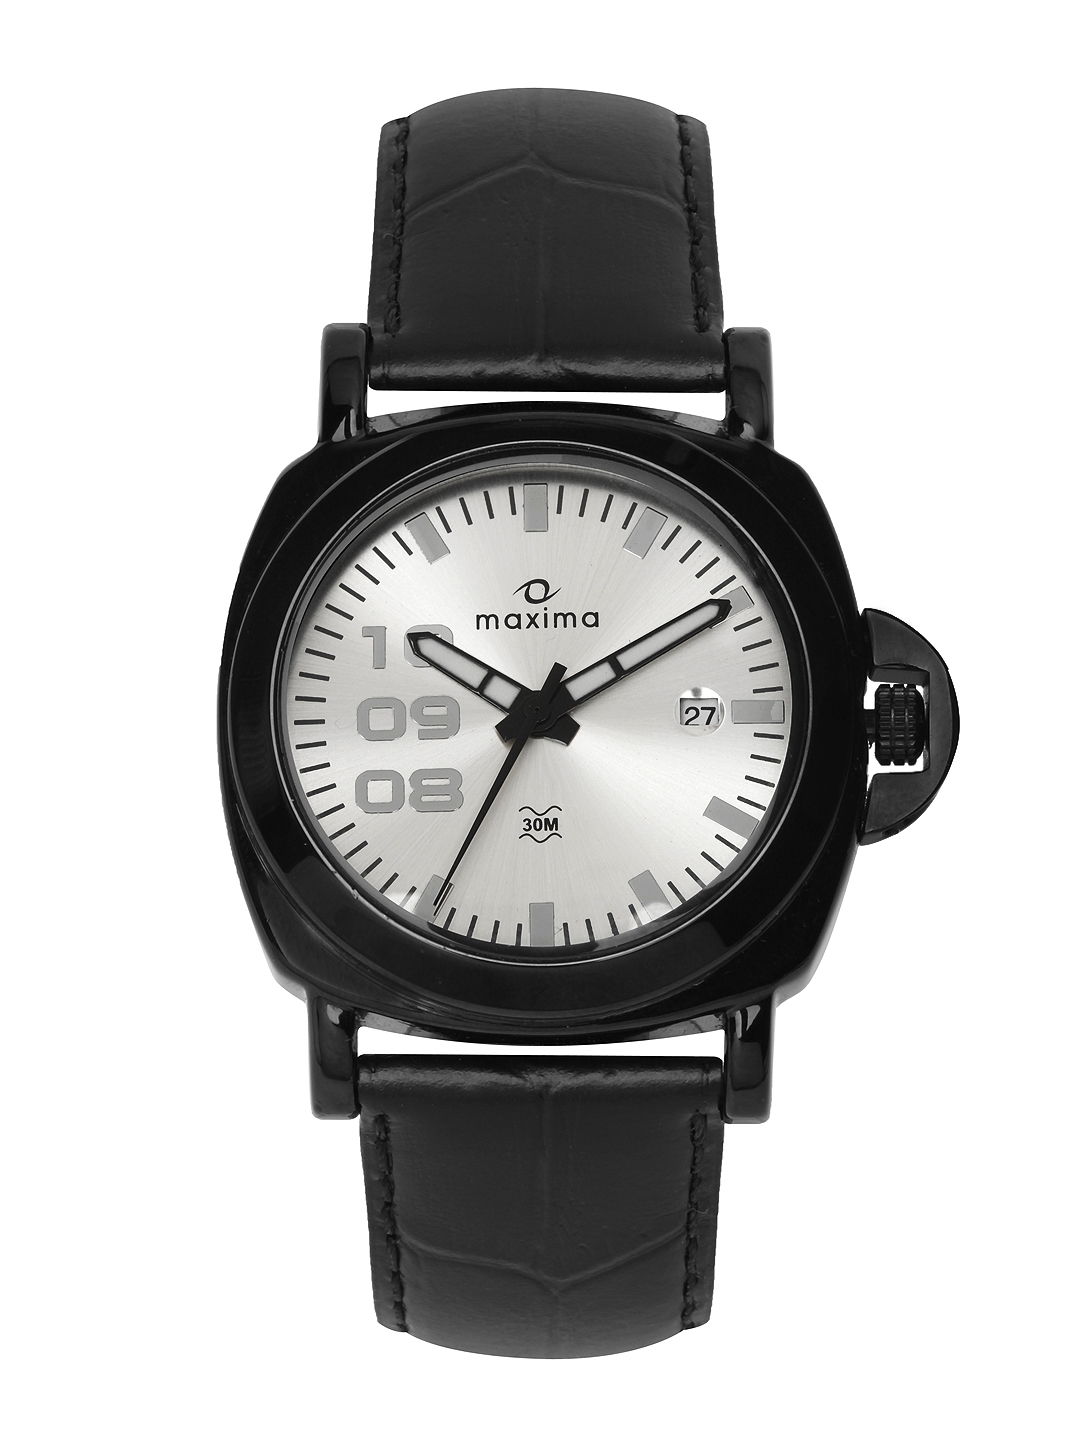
Maxima Attivo Men Steel-Toned Dial Watch 15933LMGB
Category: Accessories / Watches / Watches
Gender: Men
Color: Silver
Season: Winter 2016
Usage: Casual